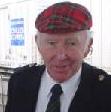
Age: 71